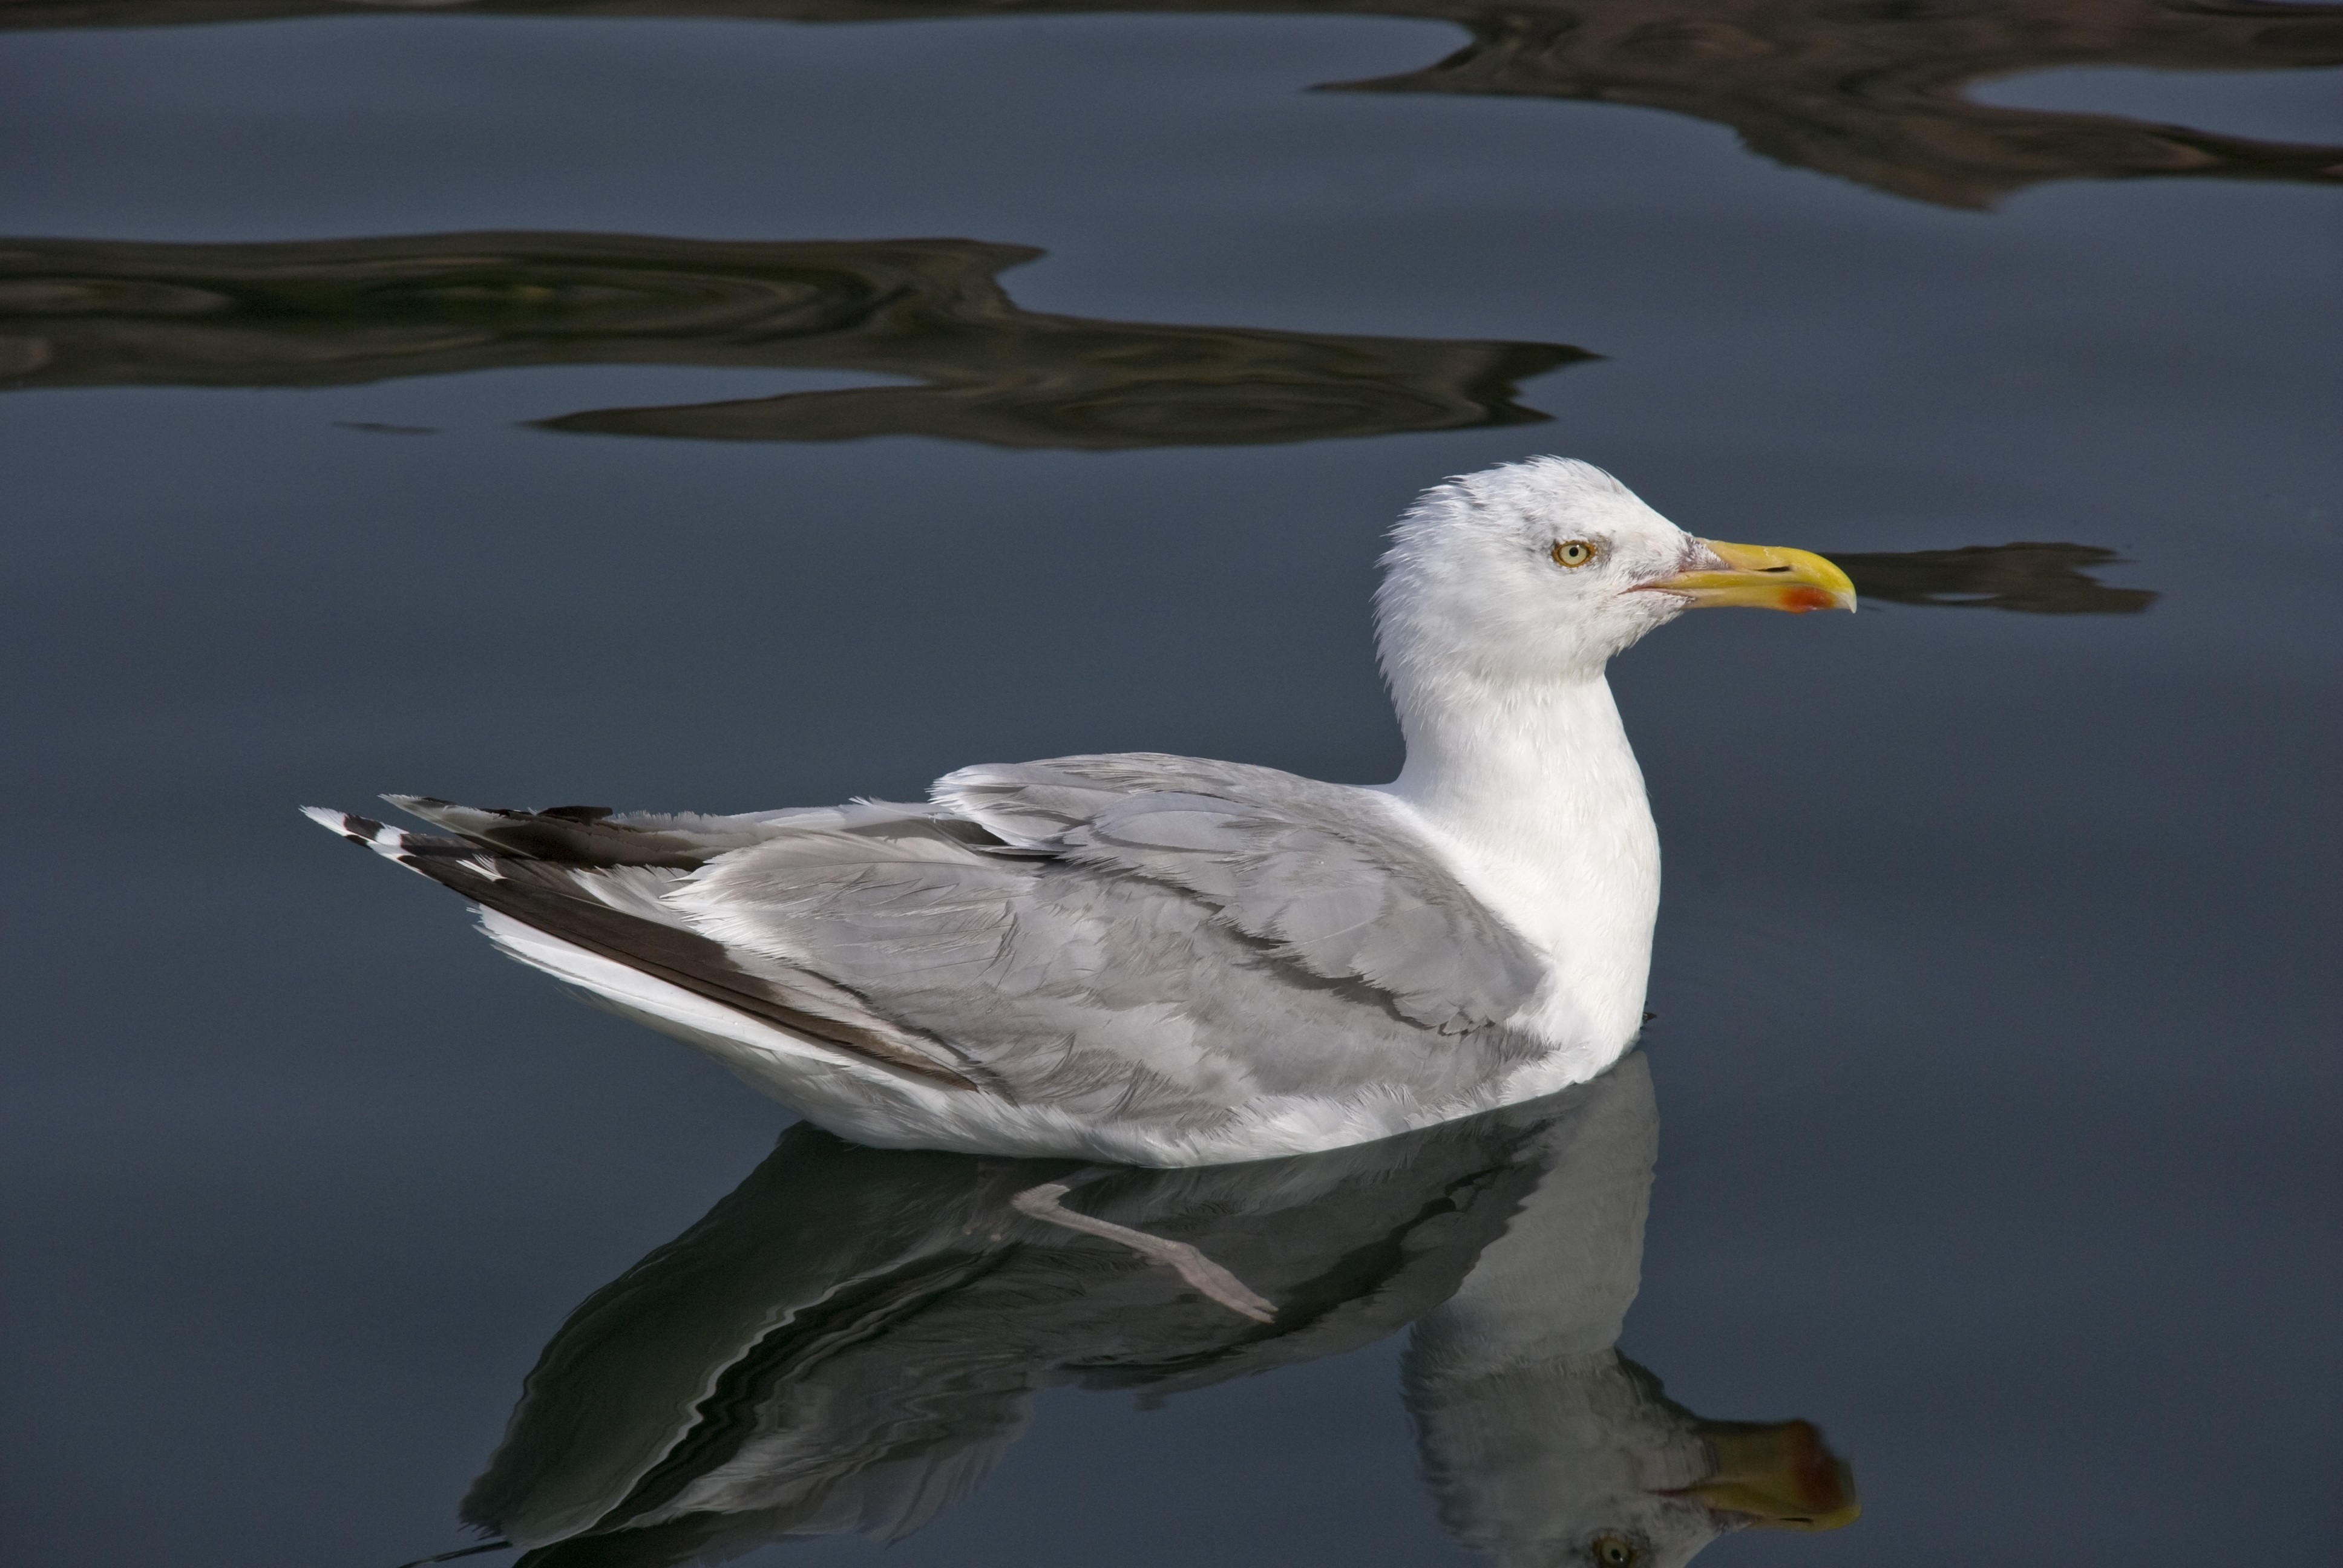
sea, coast, water, nature, bird, wing, seabird, seagull, gull, beak, fauna, sweden, vertebrate, trut, the west coast, bohusl n, charadriiformes, european herring gull